Michael Dever

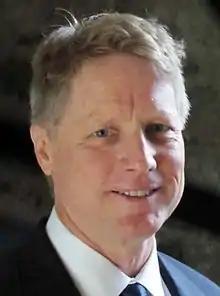

Michael Dever is an American businessman, futures trader, and author. Dever is the founder and CEO of Brandywine Asset Management, Inc., an investment management firm founded in 1982, and he is the author of the investment book ""Jackass Investing: Don't do it. Profit from it.""